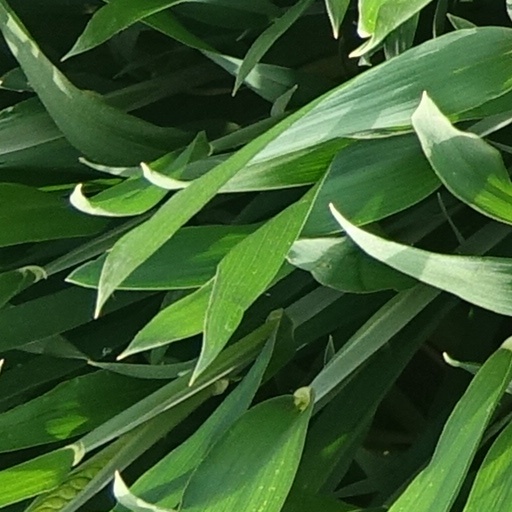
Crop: wheat